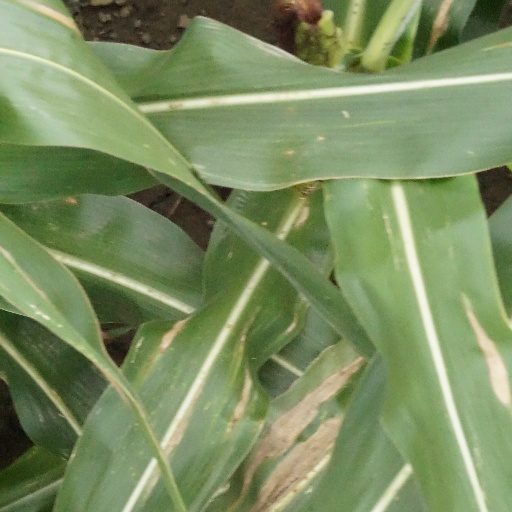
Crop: maize; corn